Sven Mikser

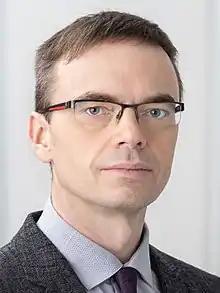
Mikser in 2017

Sven Mikser (born 8 November 1973) is an Estonian politician. A member of the Social Democratic Party, he has served as a member of the European Parliament for Estonia since 2019. He previously served as minister of foreign affairs between 2016 and 2019 and minister of defence on two occasions. He also led his party between 2010 and 2015.